George J. Hazel

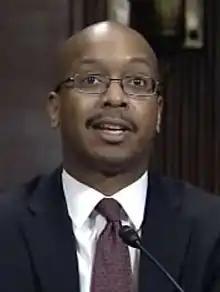
Hazel in 2013

George Jarrod Hazel (born March 19, 1975) is an American lawyer who is a former United States district judge of the United States District Court for the District of Maryland. He previously served as the chief deputy state's attorney for Baltimore, Maryland.